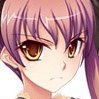
Portrait style: Anime Portrait